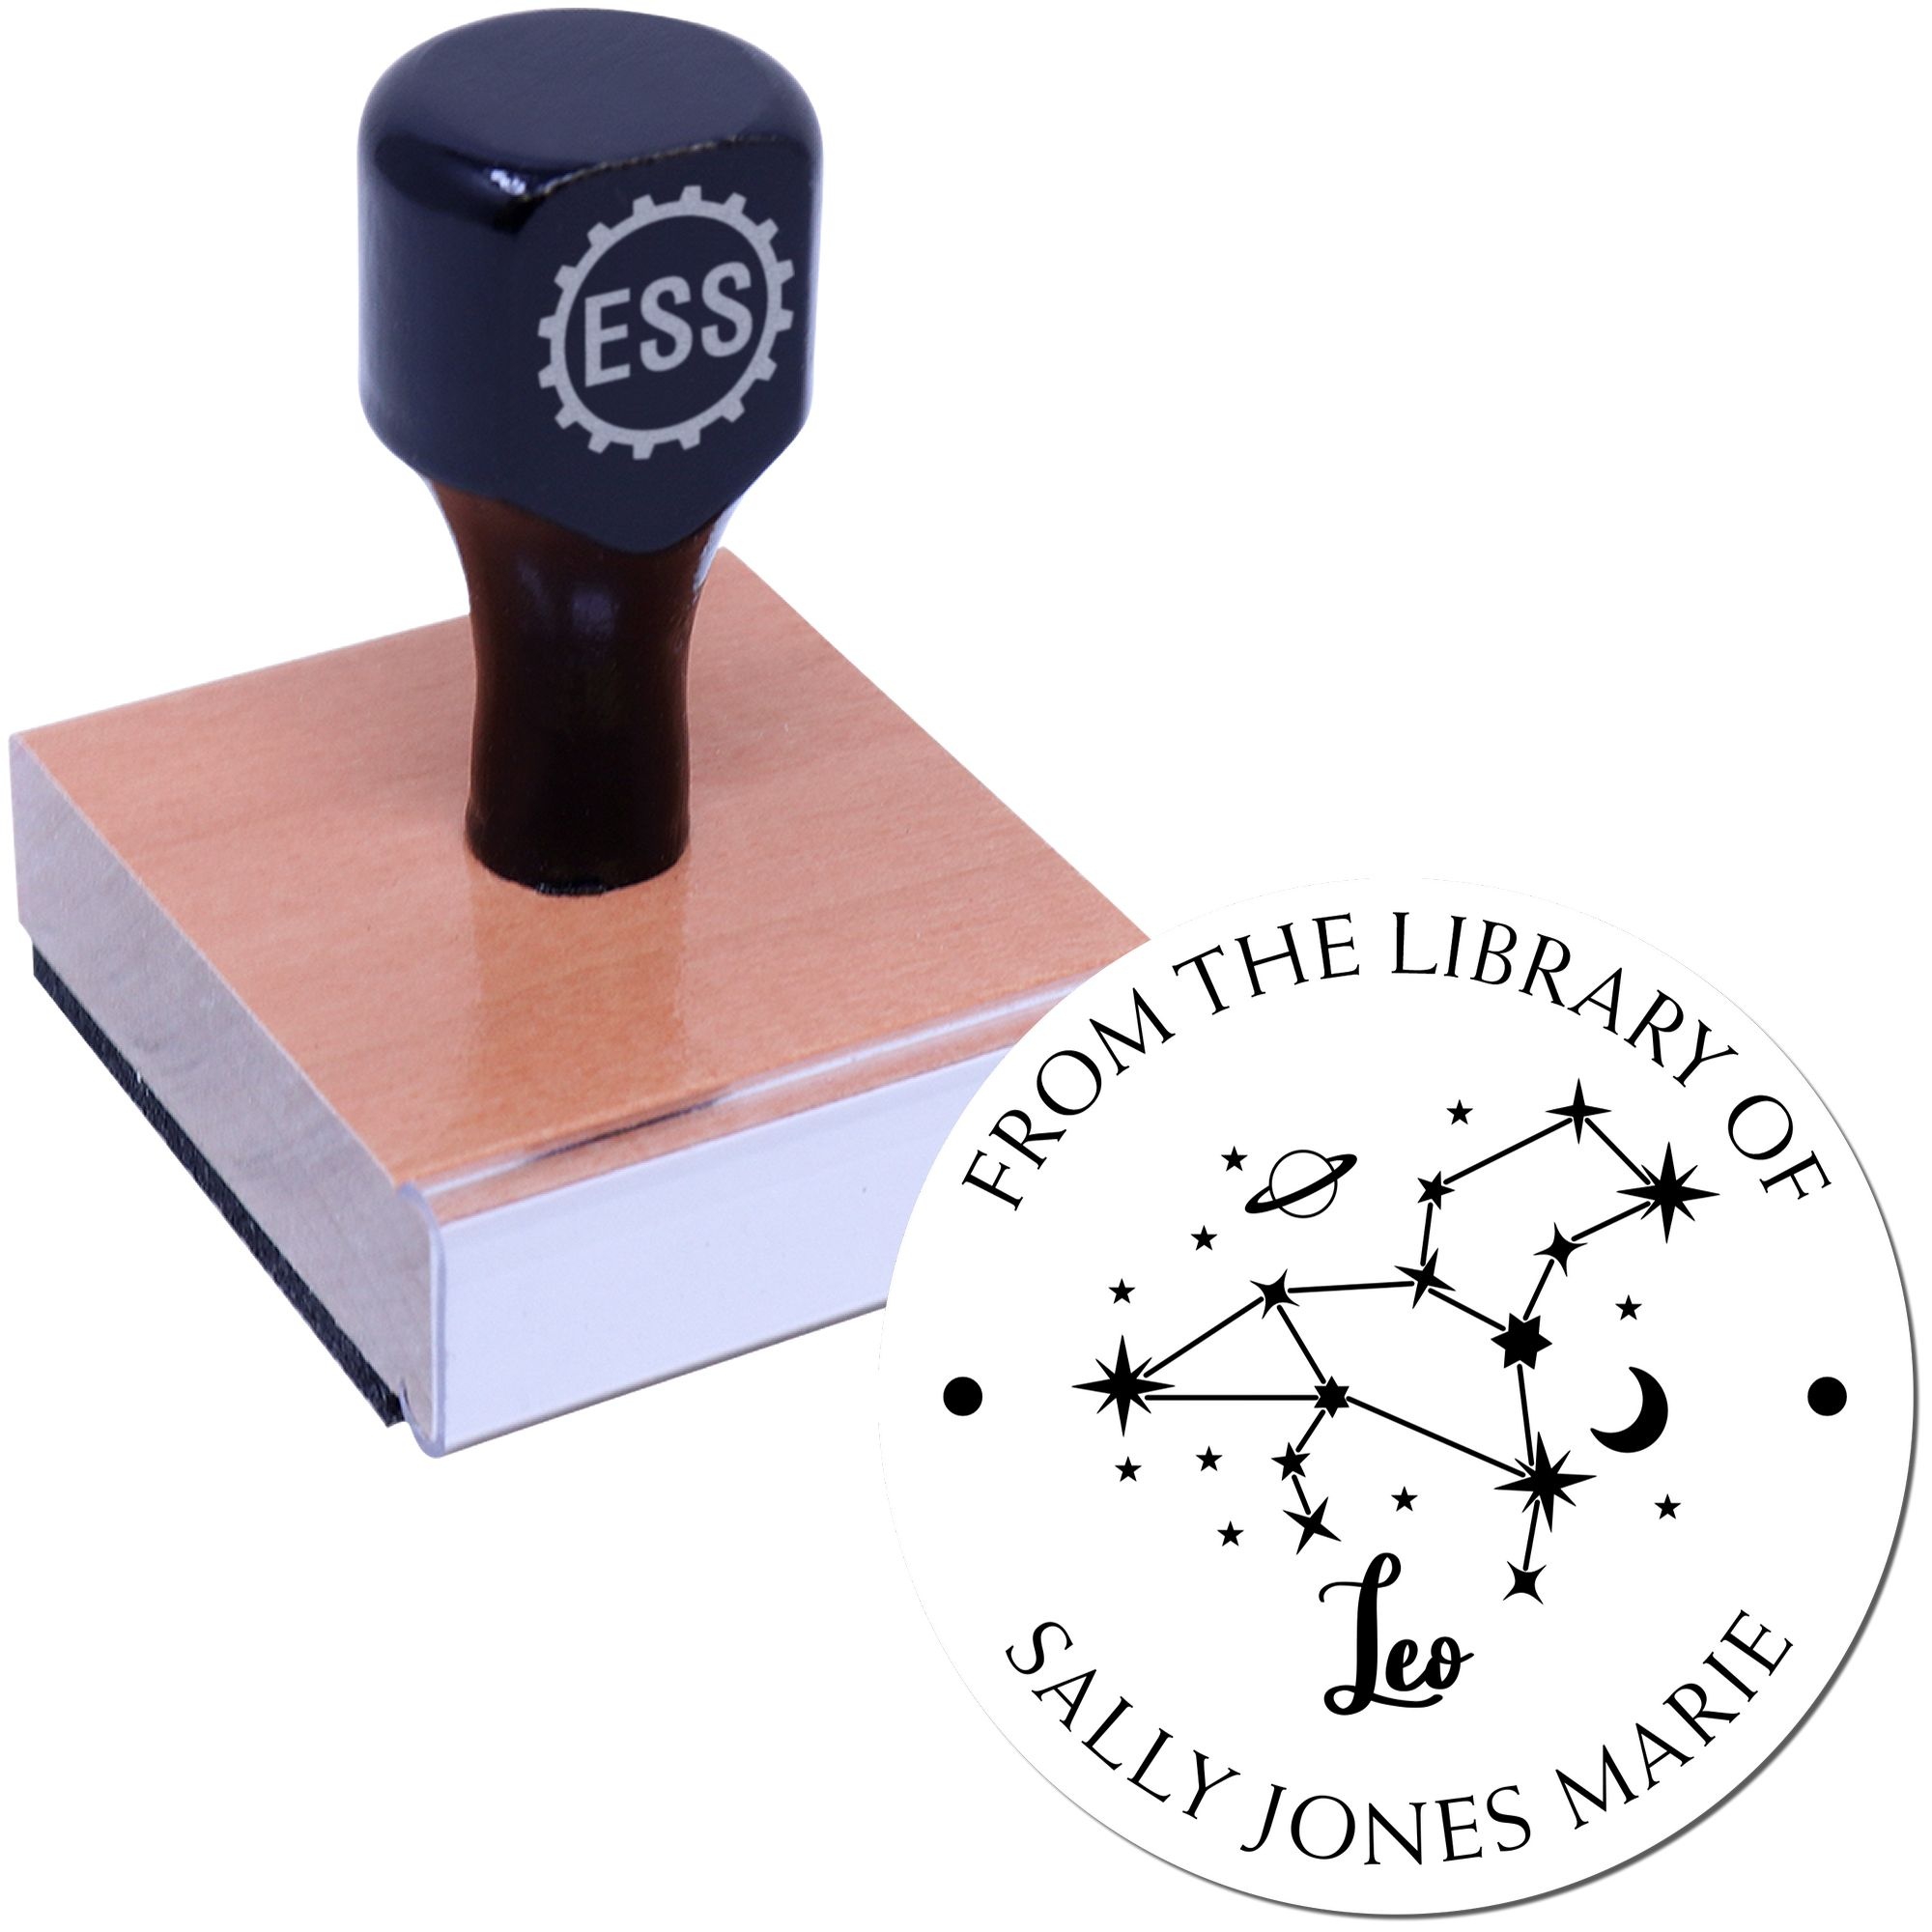
Wood Handle Leo Constellation with Planet, Moon and Stars Custom Made Library Collection Stamper
Personalize Your Library with the Leo Constellation Stamper! Are you an astrology enthusiast looking to add a touch of celestial charm to your book collection? Look no further! Introducing the Wood Handle Leo Constellation with Planet, Moon and Stars Custom Made Library Collection Stamper. This exquisite stamper is not just a tool; it’s a statement piece that reflects your passion for the stars and your love for reading. Crafted with a comfortable black wooden handle, this stamper is designed for ease of use. The simplicity of the wooden handle makes it a budget-friendly option without compromising on style or functionality. You can easily pair it with your choice of ink pad, allowing you to switch colors effortlessly. Whether you want to use vibrant colors for your craft projects or special inks for stamping on cloth or shiny surfaces, this stamper has you covered! The design features a stunning Leo Constellation surrounded by a planet, moon, and stars, making it a perfect fit for anyone who appreciates the beauty of the cosmos. The laser-etched designs ensure that every impression is crisp and clear, giving your books a professional touch. Measuring at 1-5/8" in diameter, this stamp is the ideal size for marking your favorite books without overwhelming the page. Why Choose Our Custom Ex Libris Stamp? Personalizing your book collection has never been easier! With our custom Ex Libris stamp, you can elegantly mark your books with phrases like "This Book Belongs To" or "From The Library of" followed by your name or a special saying. This not only helps prevent loss but also adds a unique flair to your library. Imagine flipping through your collection and seeing your personalized stamp on each book, a true reflection of your personality and interests! Join the community of book lovers who appreciate the blend of function and art. Our Leo Constellation stamper is perfect for anyone who wants to make their mark in the literary world. It’s not just a stamp; it’s a way to express your individuality and love for reading. Plus, with its durable design, you can trust that this stamper will last for years to come, as it is built without tiny parts that can break. Perfect for Arts and Crafts Whether you’re an avid reader, a scrapbooker, or someone who enjoys arts and crafts, this celestial book stamp is a versatile addition to your collection. Use it to personalize bookplates, create unique gifts, or simply add a touch of elegance to your projects. The classic look of the stamp complements any style, making it a must-have for anyone who loves to create. Why Shop with ESS? When you order your seals and stamps from ESS, you can expect fast and reliable delivery. We prioritize your time with quick turnaround times and high-quality products. Unlike others, we ship your custom seals promptly, ensuring you receive your order without delay. Trust ESS for speedy service and experience our efficiency today! Order Your Custom Ex Libris Stamp Today! Don’t miss out on the opportunity to personalize your library with our stunning Wood Handle Leo Constellation with Planet, Moon and Stars Custom Made Library Collection Stamper. Make your mark and celebrate your love for reading and astrology. Order now and elevate your book collection to new celestial heights! Wood Handle Leo Constellation with Planet, Moon and Stars Custom Made Library Collection Stamper Highlights and Features PERSONALIZE YOUR LIBRARY with our Wood Handle Leo Constellation Stamper! This elegant stamp features your name and the phrase "Ex Libris" to mark your books uniquely. Perfect for astrology lovers, it adds a celestial touch to your collection! VERSATILE STAMPING OPTIONS are at your fingertips! Choose your favorite ink pad to match your mood or project, making it easy to switch colors for any occasion. Use special inks for fabric or shiny surfaces, expanding your creative possibilities! DURABLE AND LONG-LASTING design ensures you can enjoy your stamp for years to come. With no tiny parts to break, this sturdy wooden handle is built for frequent use. The laser-etched design guarantees clear impressions every time! ELEGANT AND FUNCTIONAL, this 1-5/8" diameter stamp is perfect for arts and crafts enthusiasts. It not only helps prevent book loss but also adds a personal touch to your library. Order your custom Ex Libris stamp today and make your mark with style!
Brand: ESS
Category: Office Supplies > Office Instruments > Office Stamps > Vintage Stamps